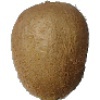
Label: Kiwi 1